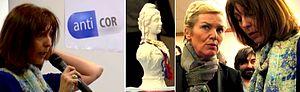
soirée Anticor 2015
Stéphanie Gibaud, née le 6 juin 1965 à Lille, est une lanceuse d'alerte française.